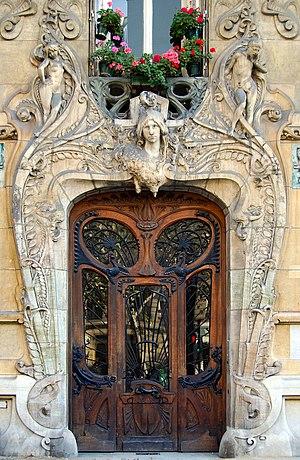
Porte d'entrée de l'Immeuble Art Nouveau construit par Jules Lavirotte au 29 avenue Rapp Paris 7 arrdt, France. Sculptures de Jean-Baptiste Larrivé (1875-1928).
Jean-Baptiste Larrivé, né le 28 décembre 1875 à Lyon et mort dans la même ville le 20 mars 1928, est un sculpteur français, lauréat du prix de Rome en 1904.
Jules Lavirotte, né le 25 mars 1864 à Lyon, où il est mort le 1ᵉʳ mars 1929, est un architecte français représentatif de l'Art nouveau.
Alexandre Bigot, né le 5 novembre 1862 à Mer et mort le 27 avril 1927 à Paris, est un céramiste français spécialiste des céramiques architecturales, représentatif de l'Art nouveau.